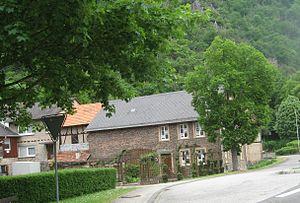
Kellenbach est une municipalité allemande située dans le land de Rhénanie-Palatinat et l'Arrondissement de Bad Kreuznach.